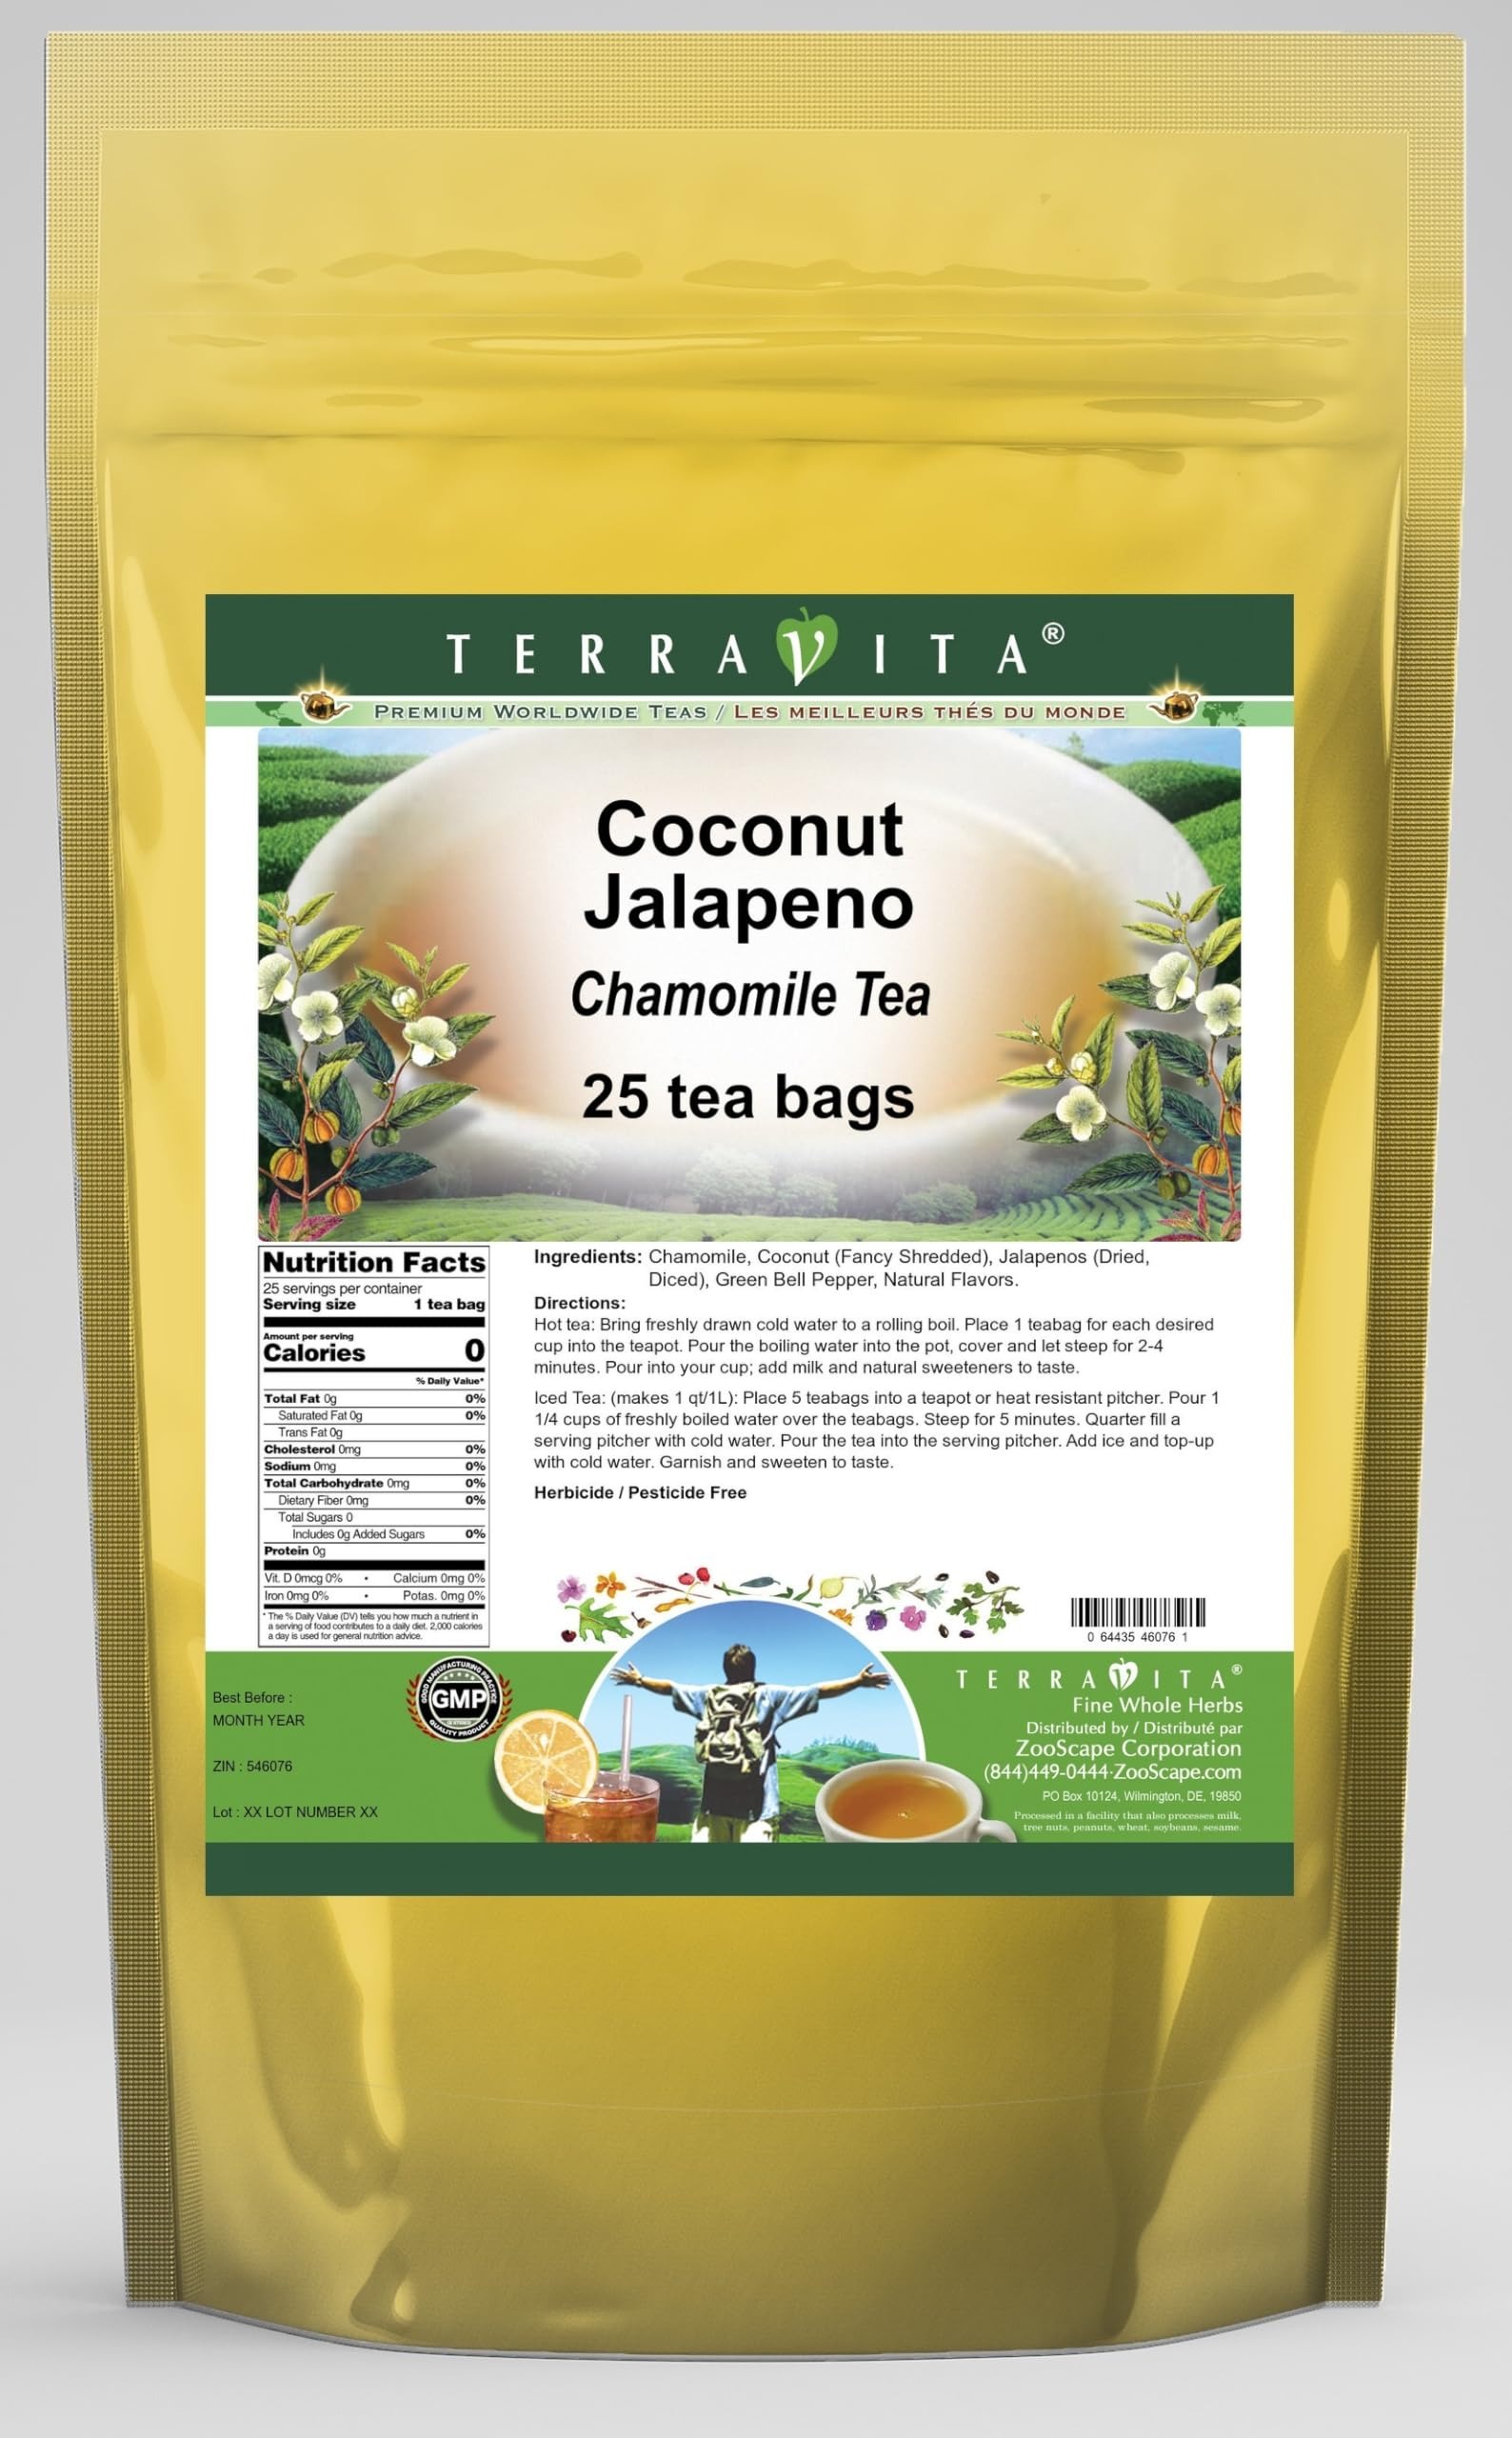
Item Name: Coconut Jalapeno Chamomile Tea (25 tea bags, ZIN: 546076) - 2 Pack
Bullet Point 1: Our Coconut Jalapeno Chamomile Tea is a delicious flavored Chamomile tea with Coconut, Jalapenos (Dried, Diced) and Green Bell Peppers that you will enjoy relaxing with anytime! The natural Coconut Jalapeno taste is delicious! - Ingredients: Chamomile tea, Coconut, Jalapenos (Dried, Diced), Green Bell Peppers and Natural Coconut Jalapeno Flavor.
Bullet Point 2: No fillers.
Bullet Point 3: Manufacturer: TerraVita
Bullet Point 4: Size: 25 tea bags
Bullet Point 5: Chamomile Tea Bags - Packed in a convenient upright pouch!
Product Description: Our Coconut Jalapeno Chamomile Tea is a delicious flavored Chamomile tea with Coconut, Jalapenos (Dried, Diced) and Green Bell Peppers that you will enjoy relaxing with anytime! The natural Coconut Jalapeno taste is delicious! - Ingredients: Chamomile tea, Coconut, Jalapenos (Dried, Diced), Green Bell Peppers and Natural Coconut Jalapeno Flavor. - Hot tea brewing method: Bring freshly drawn cold water to a rolling boil. Place 1 teabag for each desired cup into the teapot. Pour the boiling water into the pot, cover and let steep for 2-4 minutes. Pour into your cup; add milk and natural sweeteners to taste. - Iced tea brewing method: (to make 1 liter/quart): Place 5 teabags into a teapot or heat resistant pitcher. Pour 1 1/4 cups of freshly boiled water over the teabags. Steep for 5 minutes. Quarter fill a serving pitcher with cold water. Pour the tea into the serving pitcher. Add ice and top-up with cold water. Garnish and sweeten to taste. - TerraVita is an exclusive line of premium-quality, natural source products that use only the finest, purest and most potent ingredients found around the world. TerraVita is hallmarked by the highest possible standards of purity, potency, stability and freshness. All of our products are prepared with the highest elements of quality control, from raw materials through the entire manufacturing process, up to and including the moment that the bottles or bags are sealed for freshness and shipped out to you. Our highest possible standards are certified by independent laboratories and backed by our personal guarantee. - TerraVita exists to meet and ensure your family's health and wellness without the harmful effects of chemicals and health products. We strive to make all of our products affordable and reliable and are constantly searching
Value: 50.0
Unit: Count

Price: 35.63